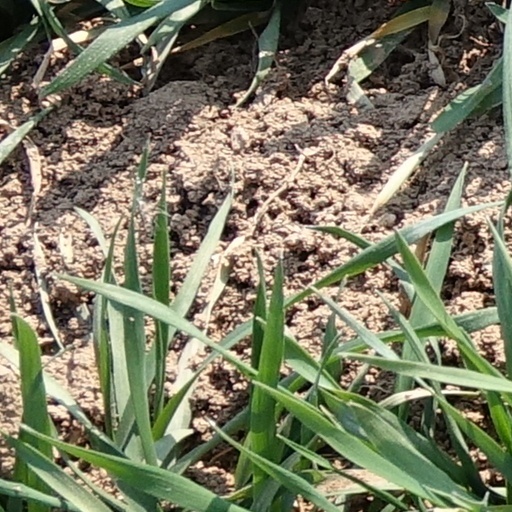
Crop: wheat